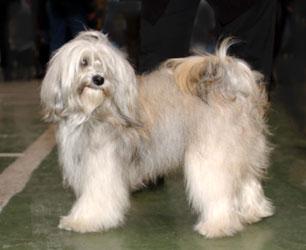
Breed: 203-n000021-Tibetan_terrier